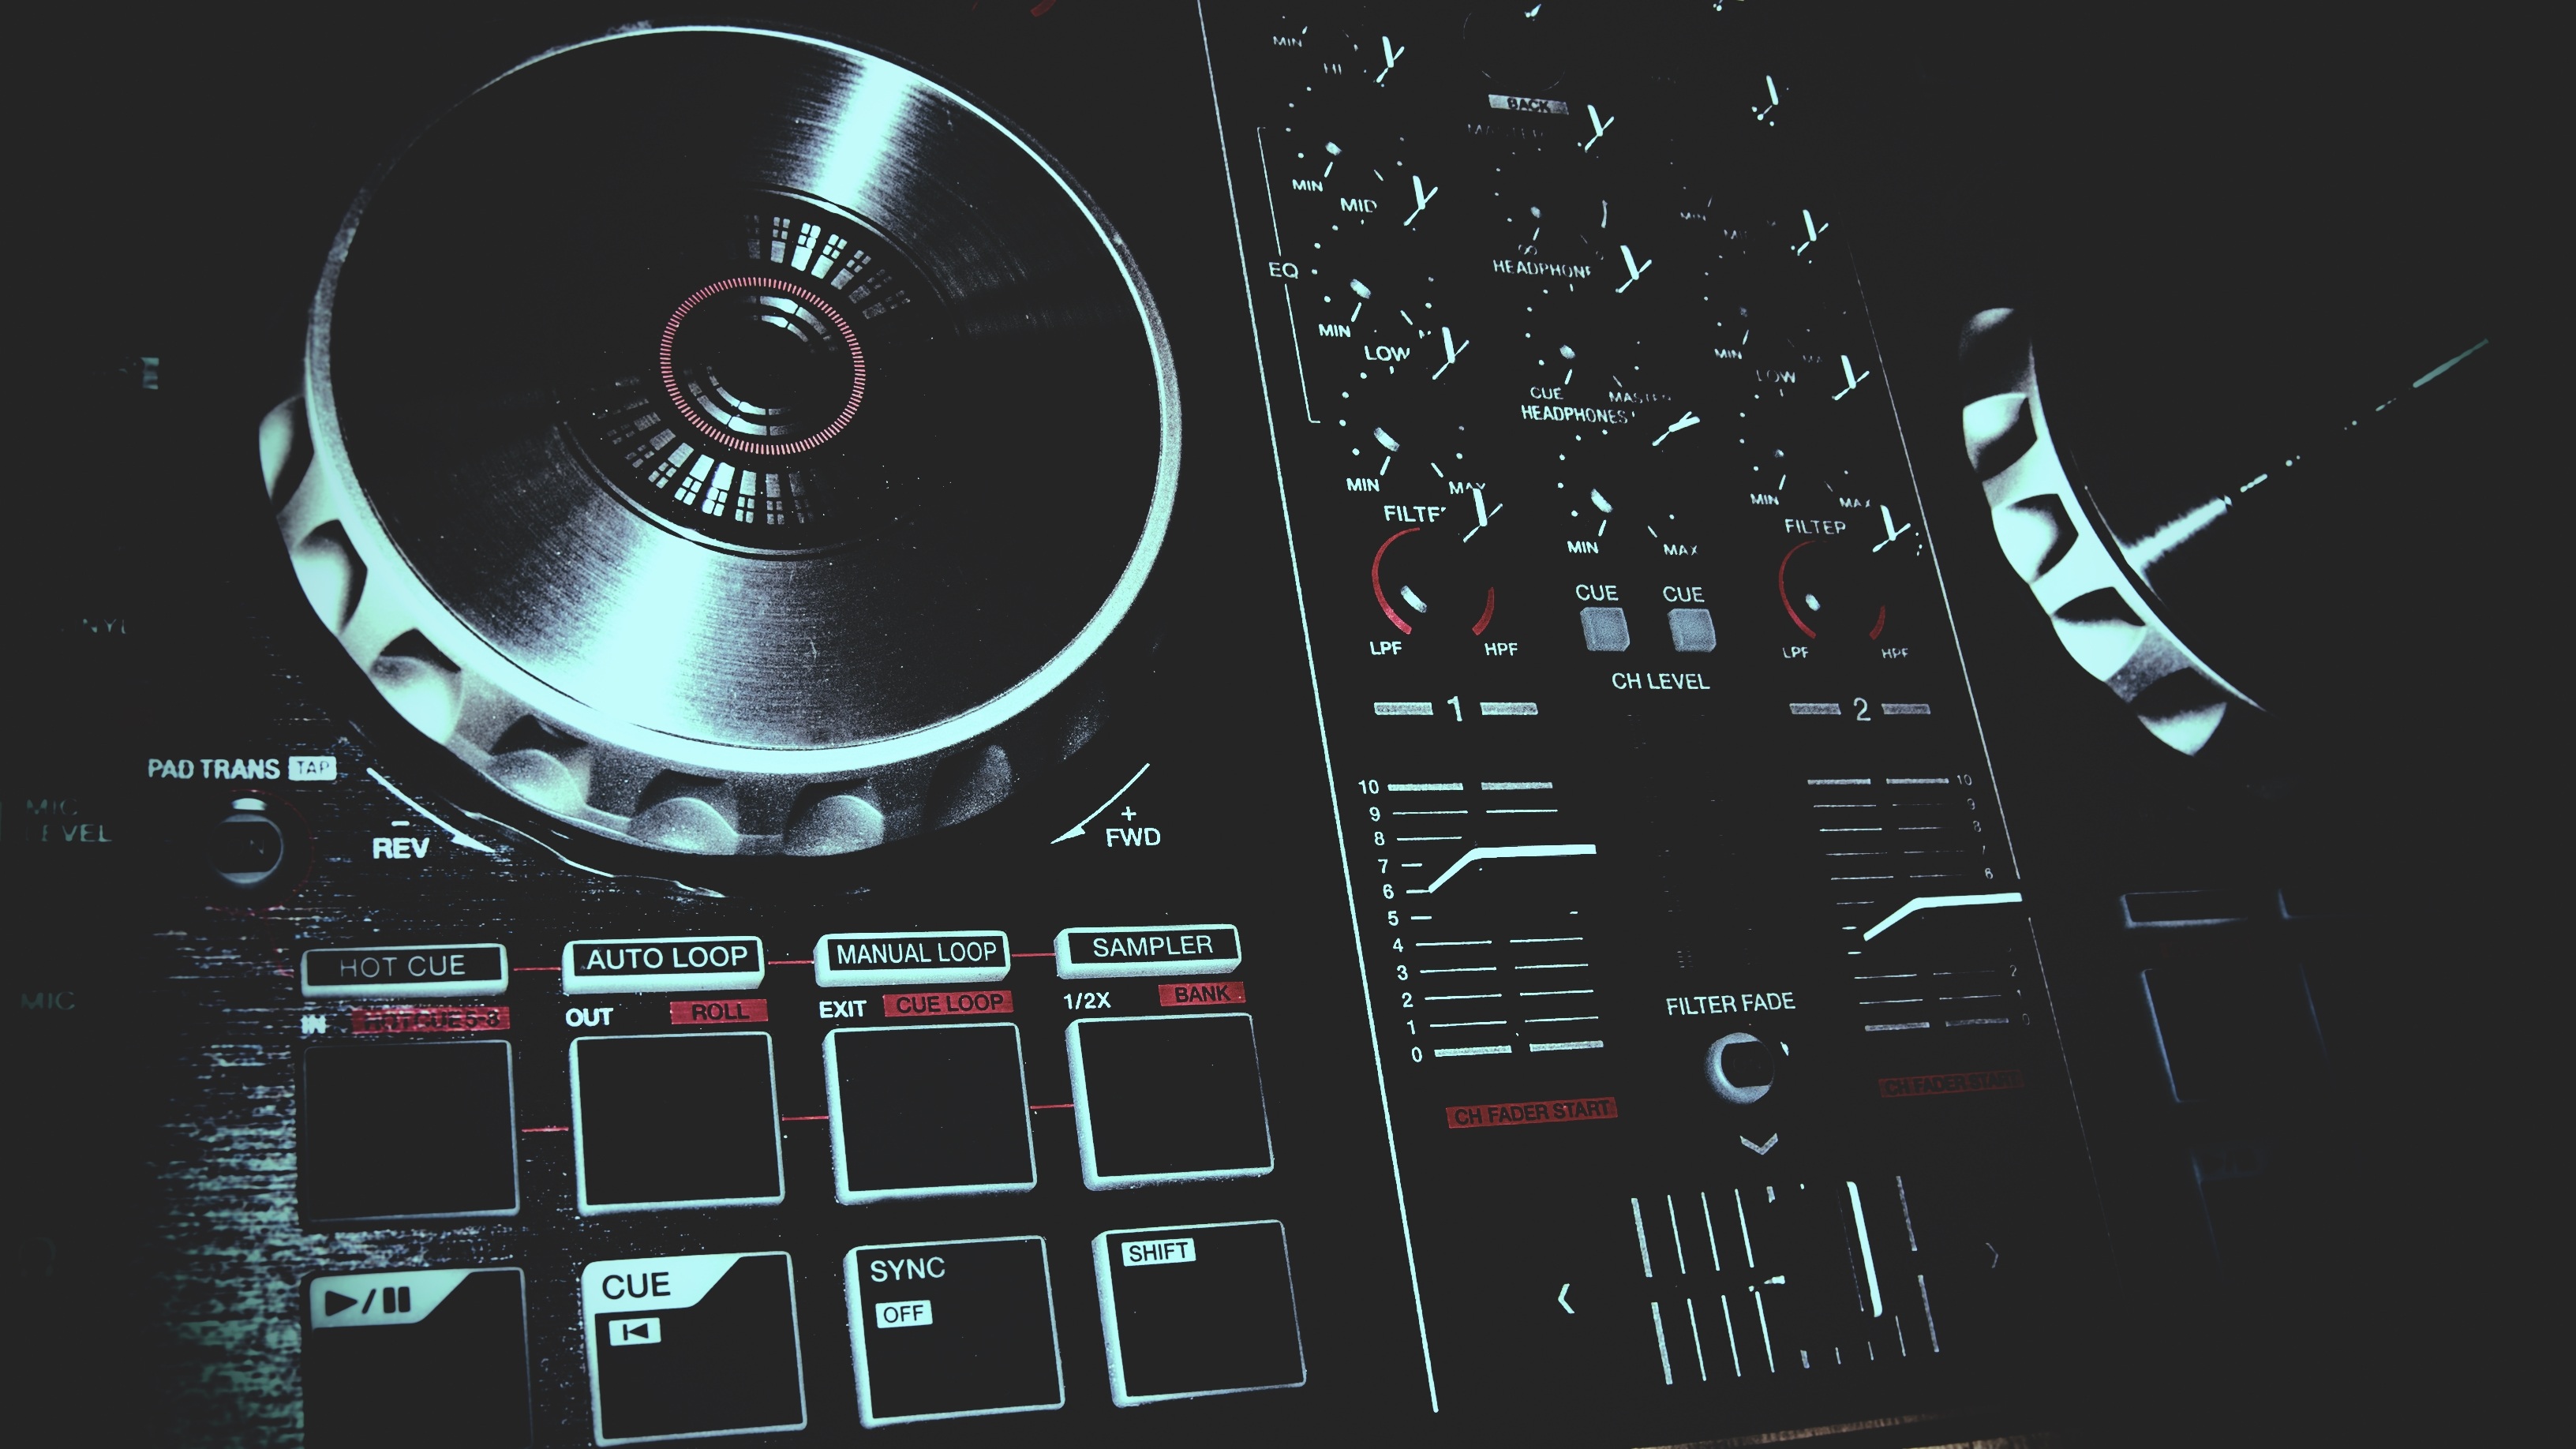
dj, font, illustration, diagram, multimedia, screenshot, pioneer, serato, pioneer dj